Shirakawa-go Bus Terminal

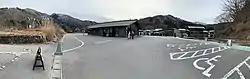
Bus station

The bus station is located near Ogimachi Crossroad on the Japan National Route 156 which is located north of Ogimachi Village.